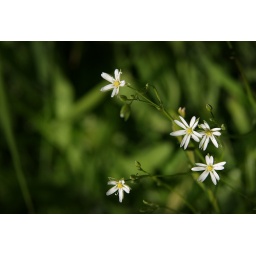
Tiny flowers in the bottom of a hedgerow reminded me of stars in the night sky